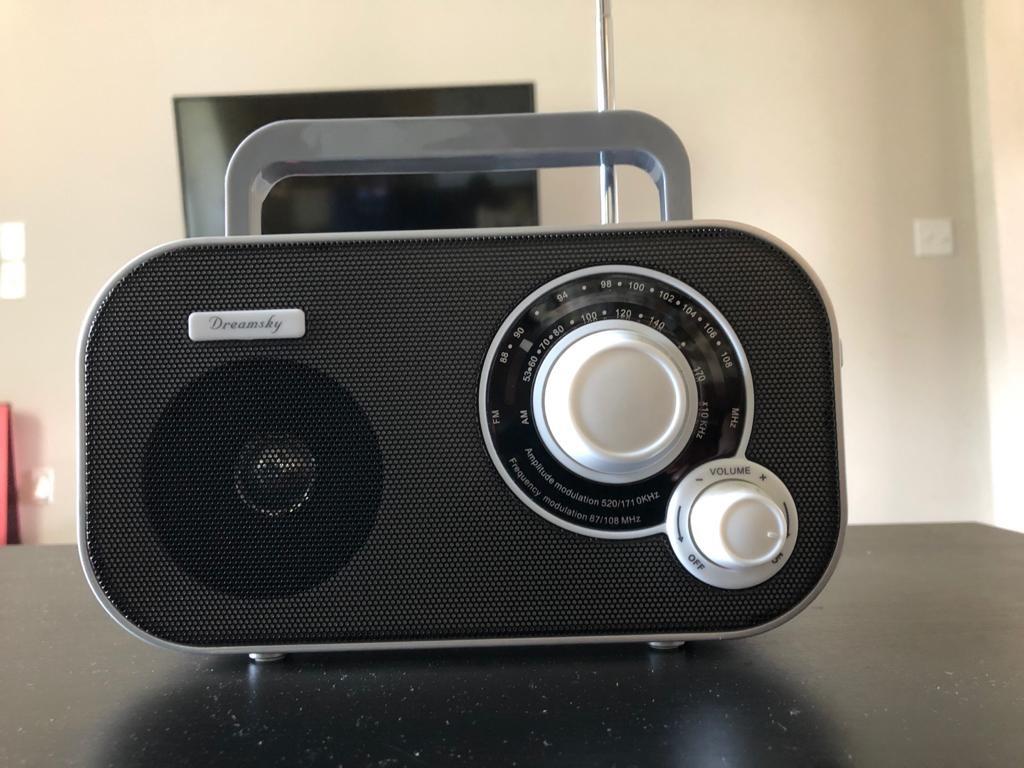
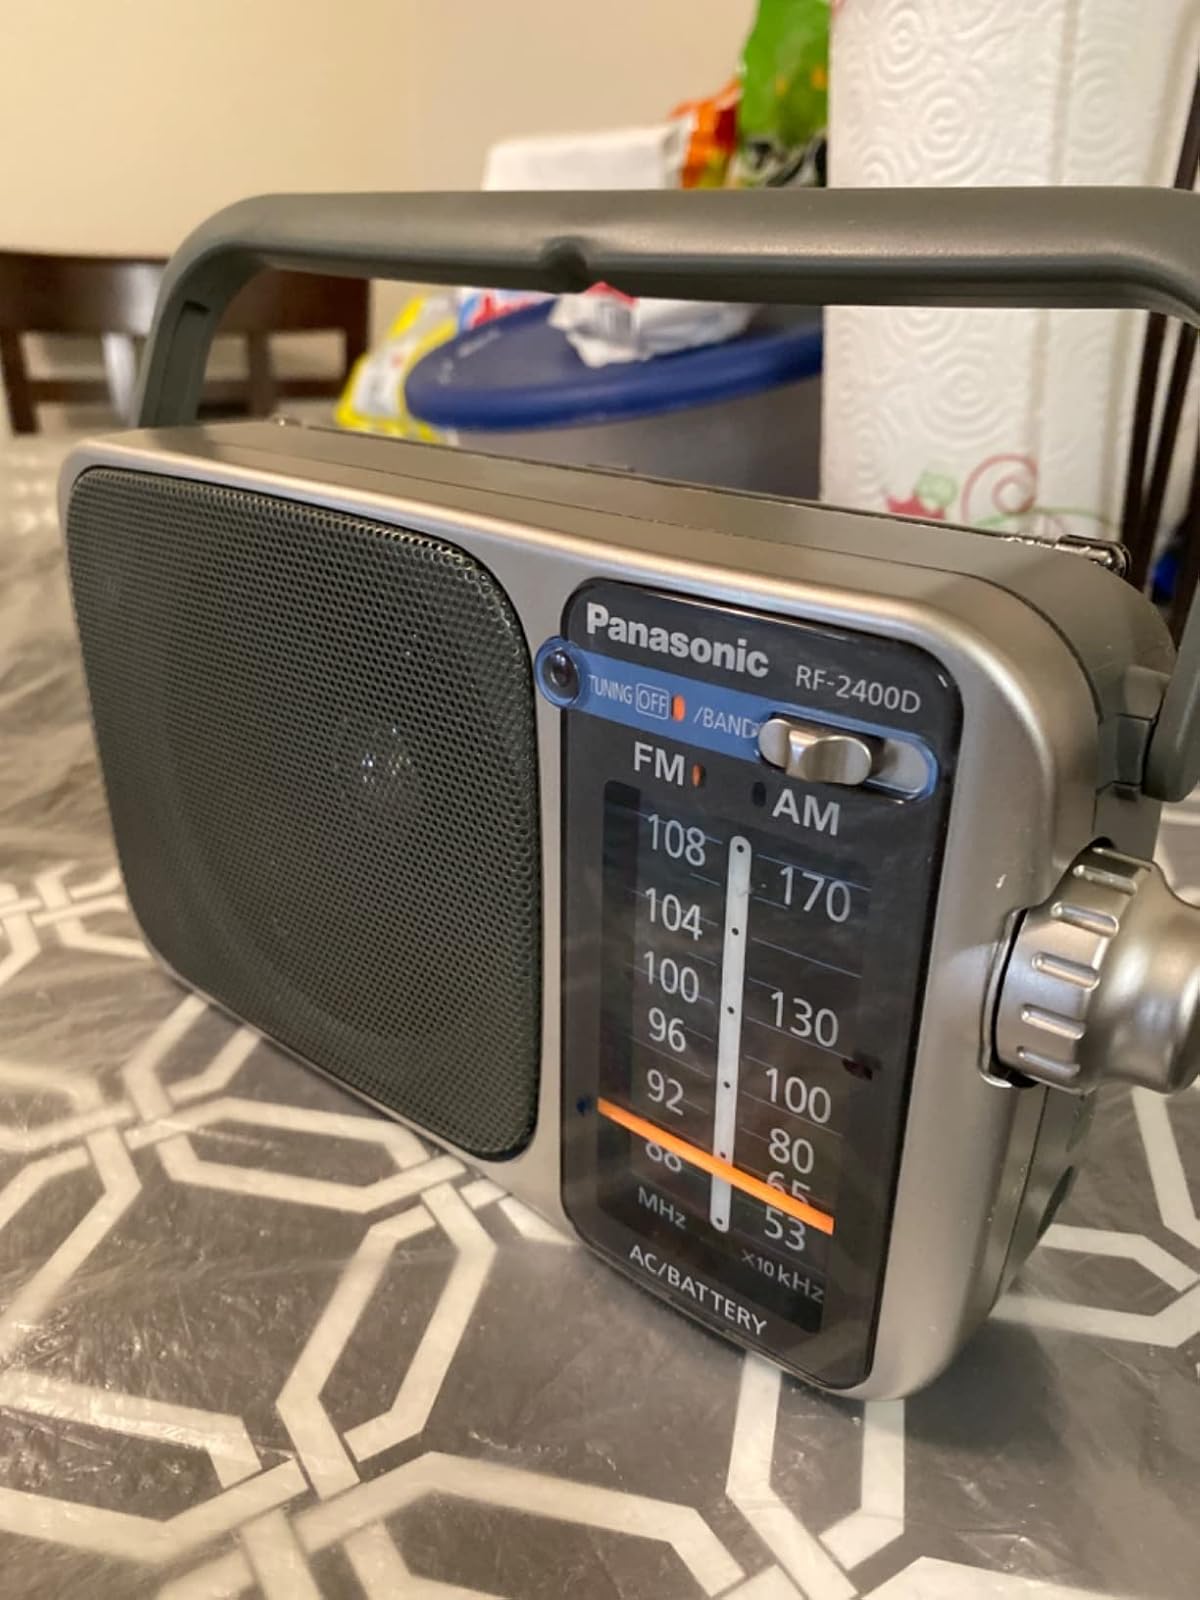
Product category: radio
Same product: no